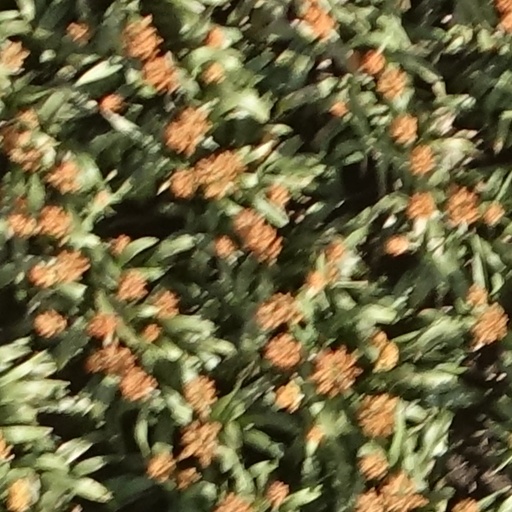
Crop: sorghum